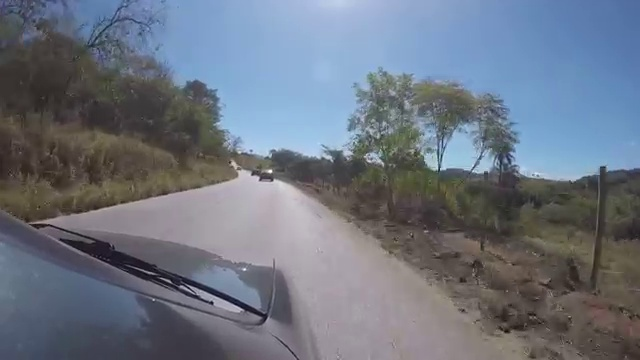
Fire: no
Smoke: no